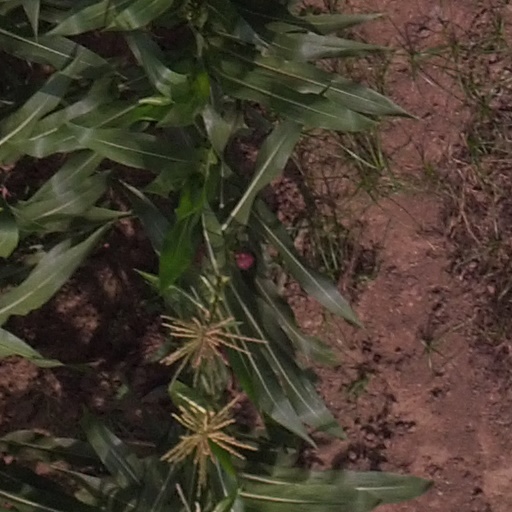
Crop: maize; corn